California gold rush

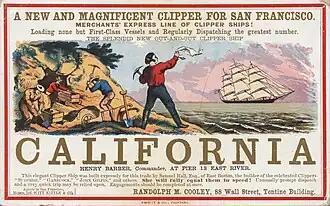
Advertisement about sailing to California,

In what has been referred to as the "first world-class gold rush," there was no easy way to travel to California; forty-niners faced hardship and often death on the way. At first, most Argonauts, as they were also known, traveled by sea. From the East Coast, a sailing voyage around the tip of South America would take four to five months, and cover approximately . An alternative was to sail to the Atlantic side of the Isthmus of Panama, take canoes and mules for a week through the jungle, and then on the Pacific side, wait for a ship sailing for San Francisco. There was also a route across Mexico starting at Veracruz. The companies providing such transportation generated vast amounts of wealth among their owners, including the U.S. Mail Steamship Company, the federally subsidized Pacific Mail Steamship Company, and the Accessory Transit Company. Many gold-seekers took the overland route across the continental United States, particularly along the California Trail. Each of these routes had its own deadly hazards, from shipwreck to typhoid fever and cholera. In the early years of the rush, much of the population growth in the San Francisco area was due to steamship travel from New York City through overland portages in Nicaragua and Panama and then back up by steamship to San Francisco.